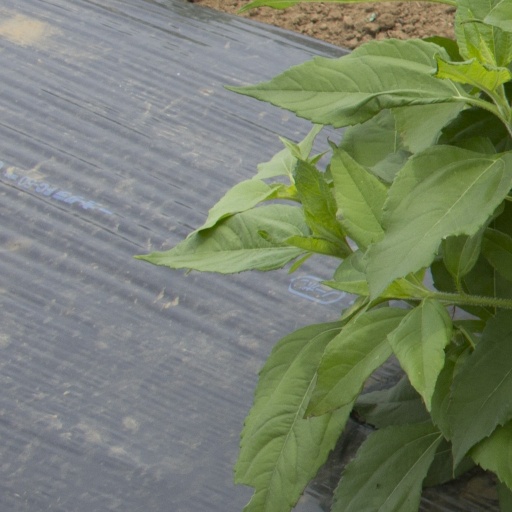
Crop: Jerusalem artichoke